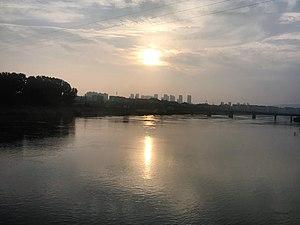
La Shuiyang est une rivière qui coule dans la province chinoise du Anhui et qui est un affluent du cours inférieur du fleuve Yangzi Jiang. La rivière est longue de 254 kilomètres et son bassin versant a une superficie de 10 305 km². Elle prend sa source dans les monts Tianmu à la frontière entre les provinces de Anhui et du Zhejiang. Elle passe non loin de la ville de Xuancheng. Le cours inférieur se subdivise en deux bras. La branche orientale se jette dans le Yangzi au niveau de la ville de Dangtu tandis que la branche occidentale se jette dans la rivière Qingyi, affluent du Yangzi qui suit un cours parallèle à la rivière Shuiyang. Le débit de la rivière est de 180 m³/s. Le cours supérieur de la rivière porte le nom de Xijin He. Plusieurs sites paléolithiques ont été découverts sur le cours supérieur et moyen de la rivière et de ses affluents.